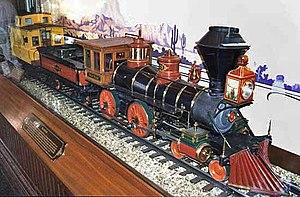
Carolwood Pacific Railroad est le nom du chemin de fer miniature construit en partie par Walt Disney dans son jardin. Le nom provient de la rue où résidait Walt Disney : la Carolwood Drive dans le quartier d'Holmby Hills à Los Angeles et du fait que les noms des sociétés de chemin de fer du XIXᵉ siècle précisaient sur quelle façade océanique elles étaient situées.
The Perfect American est un opéra en deux actes et treize scènes pour orchestre, chœur et solistes, composé en 2011 et 2012 par Philip Glass. C'est une adaptation, sur commande du Teatro Real de Madrid en coproduction avec l'English National Opera de Londres, du roman Der König von Amerika de Peter Stephan Jungk qui décrit la face sombre, plus ou moins avérée ou purement imaginaire, de Walt Disney.
Le Disneyland Railroad est un chemin de fer à vapeur encerclant le parc à thèmes Disneyland. Connu sous le nom de Disneyland & Santa Fe Railroad de 1955 à 1974, il était sponsorisé par la société de chemin de fer Atchison, Topeka and Santa Fe Railway. Il a pris son nouveau nom le 1ᵉʳ octobre 1974.
Walter Elias Disney dit Walt Disney [ˈwɔːlt ˈdɪzni] est un producteur, réalisateur, scénariste et animateur américain, né le 5 décembre 1901 à Chicago et mort le 15 décembre 1966 à Burbank. Il est l'un des pionniers de l'animation et est une icône du XXᵉ siècle.